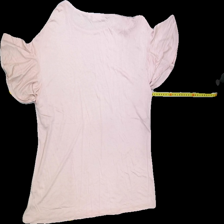
View: back
Type: T-shirt
Category: Ladies
Brand: KappAhl
Colors: Pink
Material: 100%viscose
Pattern: Plain
Cut: Regular, C-collar
Size: L
Season: All
Trend: No trend
Stains: No
Price range: 50-100
Recommended usage: Reuse